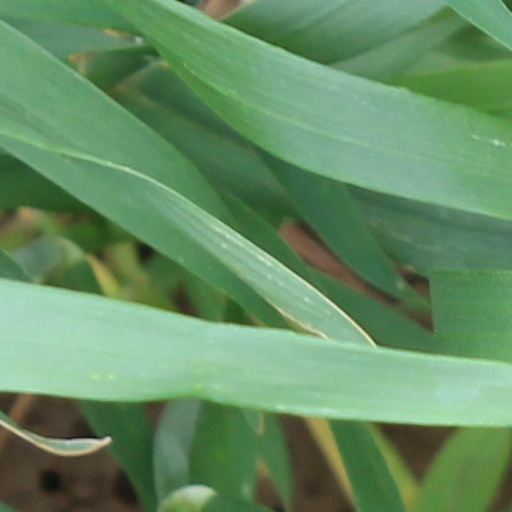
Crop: wheat